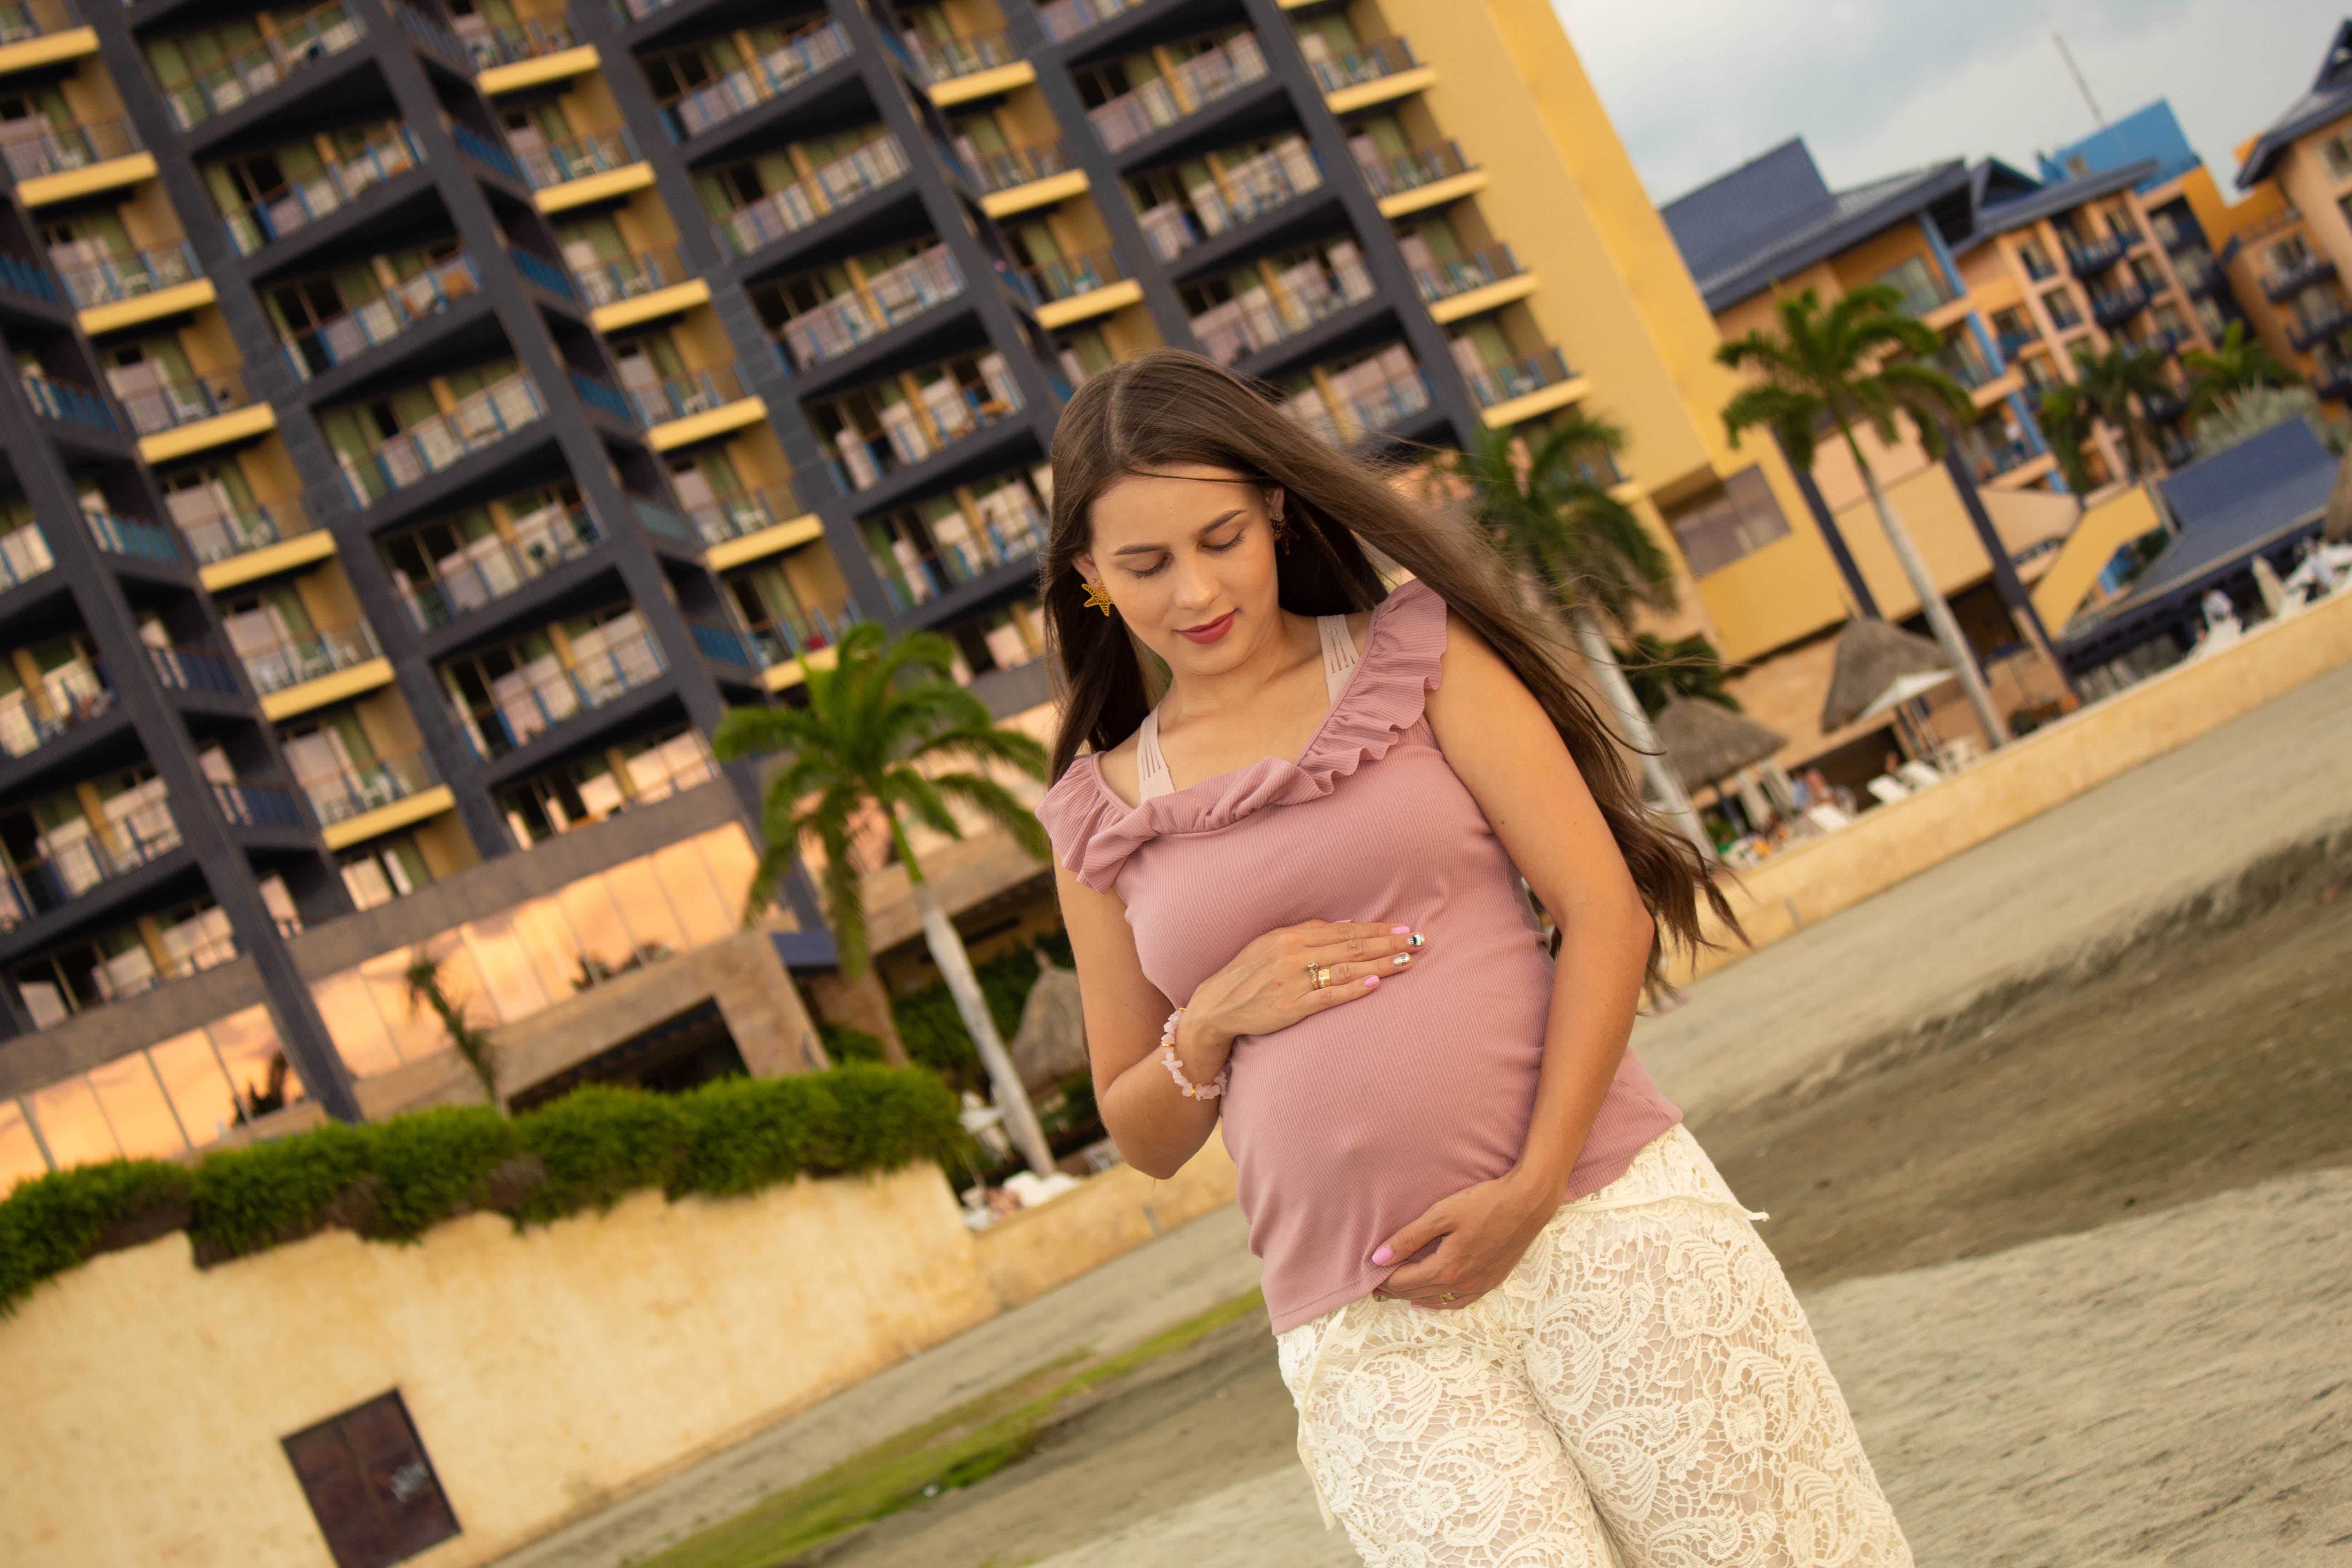
woman, sunshine, photograph, beauty, shoulder, snapshot, photography, summer, fun, leisure, real estate, vacation, architecture, smile, dress, waist, long hair, photo shoot, trunk, house, abdomen, black hair